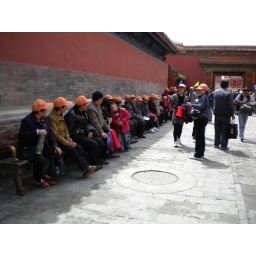
i'm looking for the guy in the orange hat